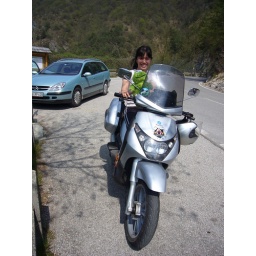
Me on a bike in the mountains of Italy